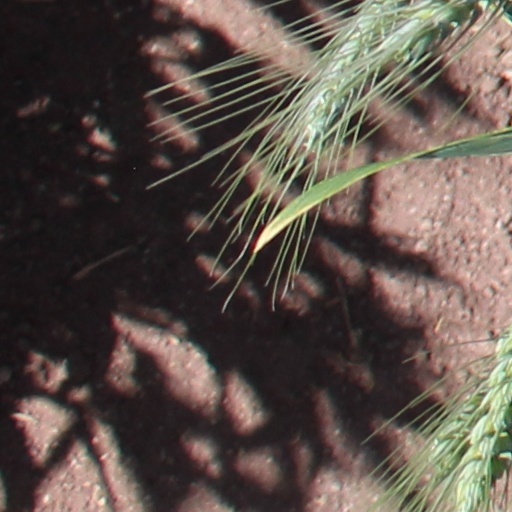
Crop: wheat